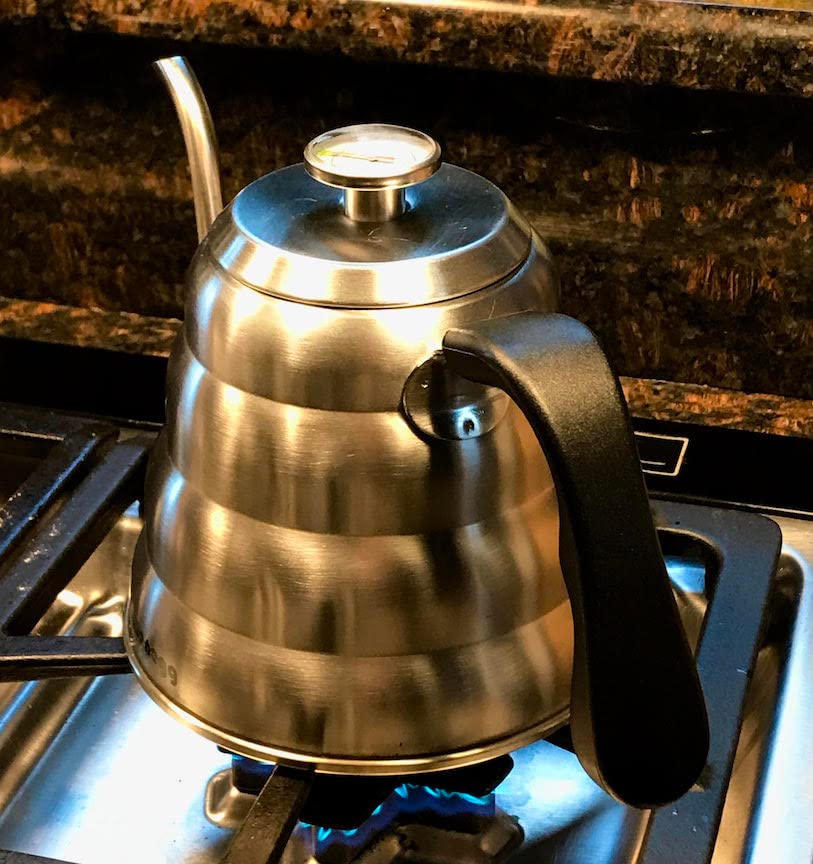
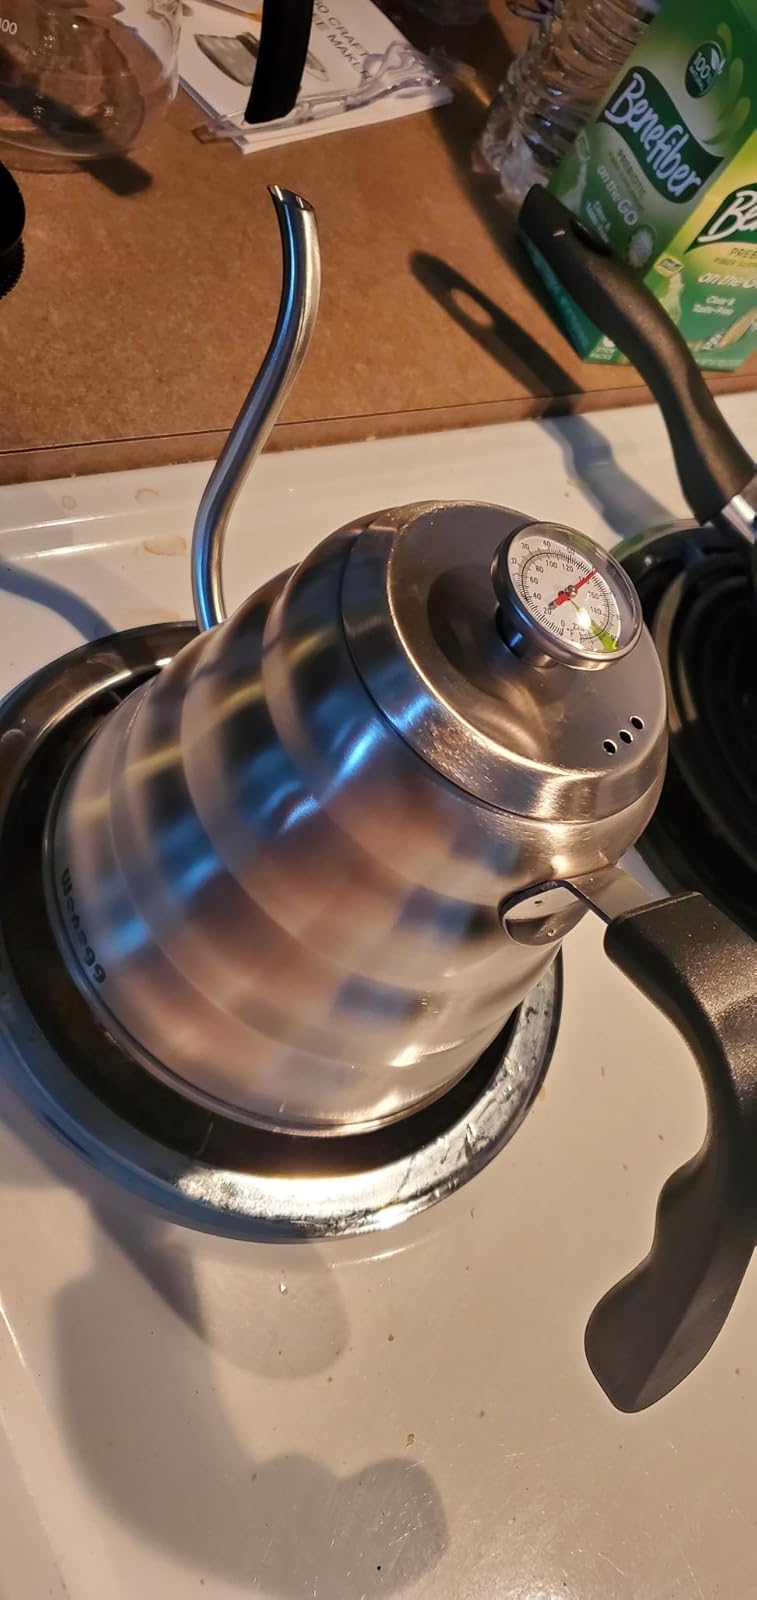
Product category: items_kettle
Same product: yes